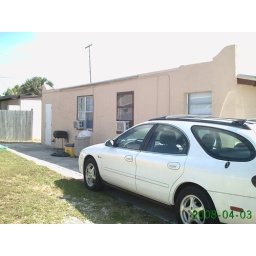
Pictures of our new house in Sunny Florida and my new car (7)